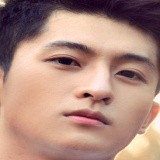
diễn viên Harry Lu